Lorenzo Baldassarri

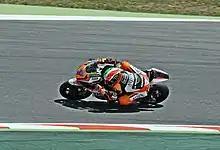
Baldassarri at the 2015 Catalan Grand Prix

Lorenzo Baldassarri (born 6 November 1996) is an Italian Grand Prix motorcycle racerwho is set to compete in the 2025 MotoE World Championship with Dynavolt Intact GP. Baldassarri recently raced in the Supersport World Championship, finishing runner-up to Dominique Aegerter in the 2022 standings, but is best known for winning the 2011 Red Bull MotoGP Rookies Cup.